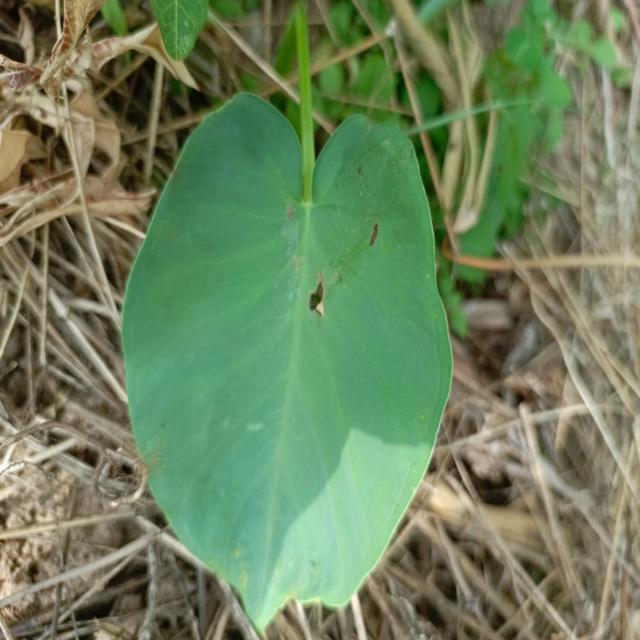
Label: Early_Blight